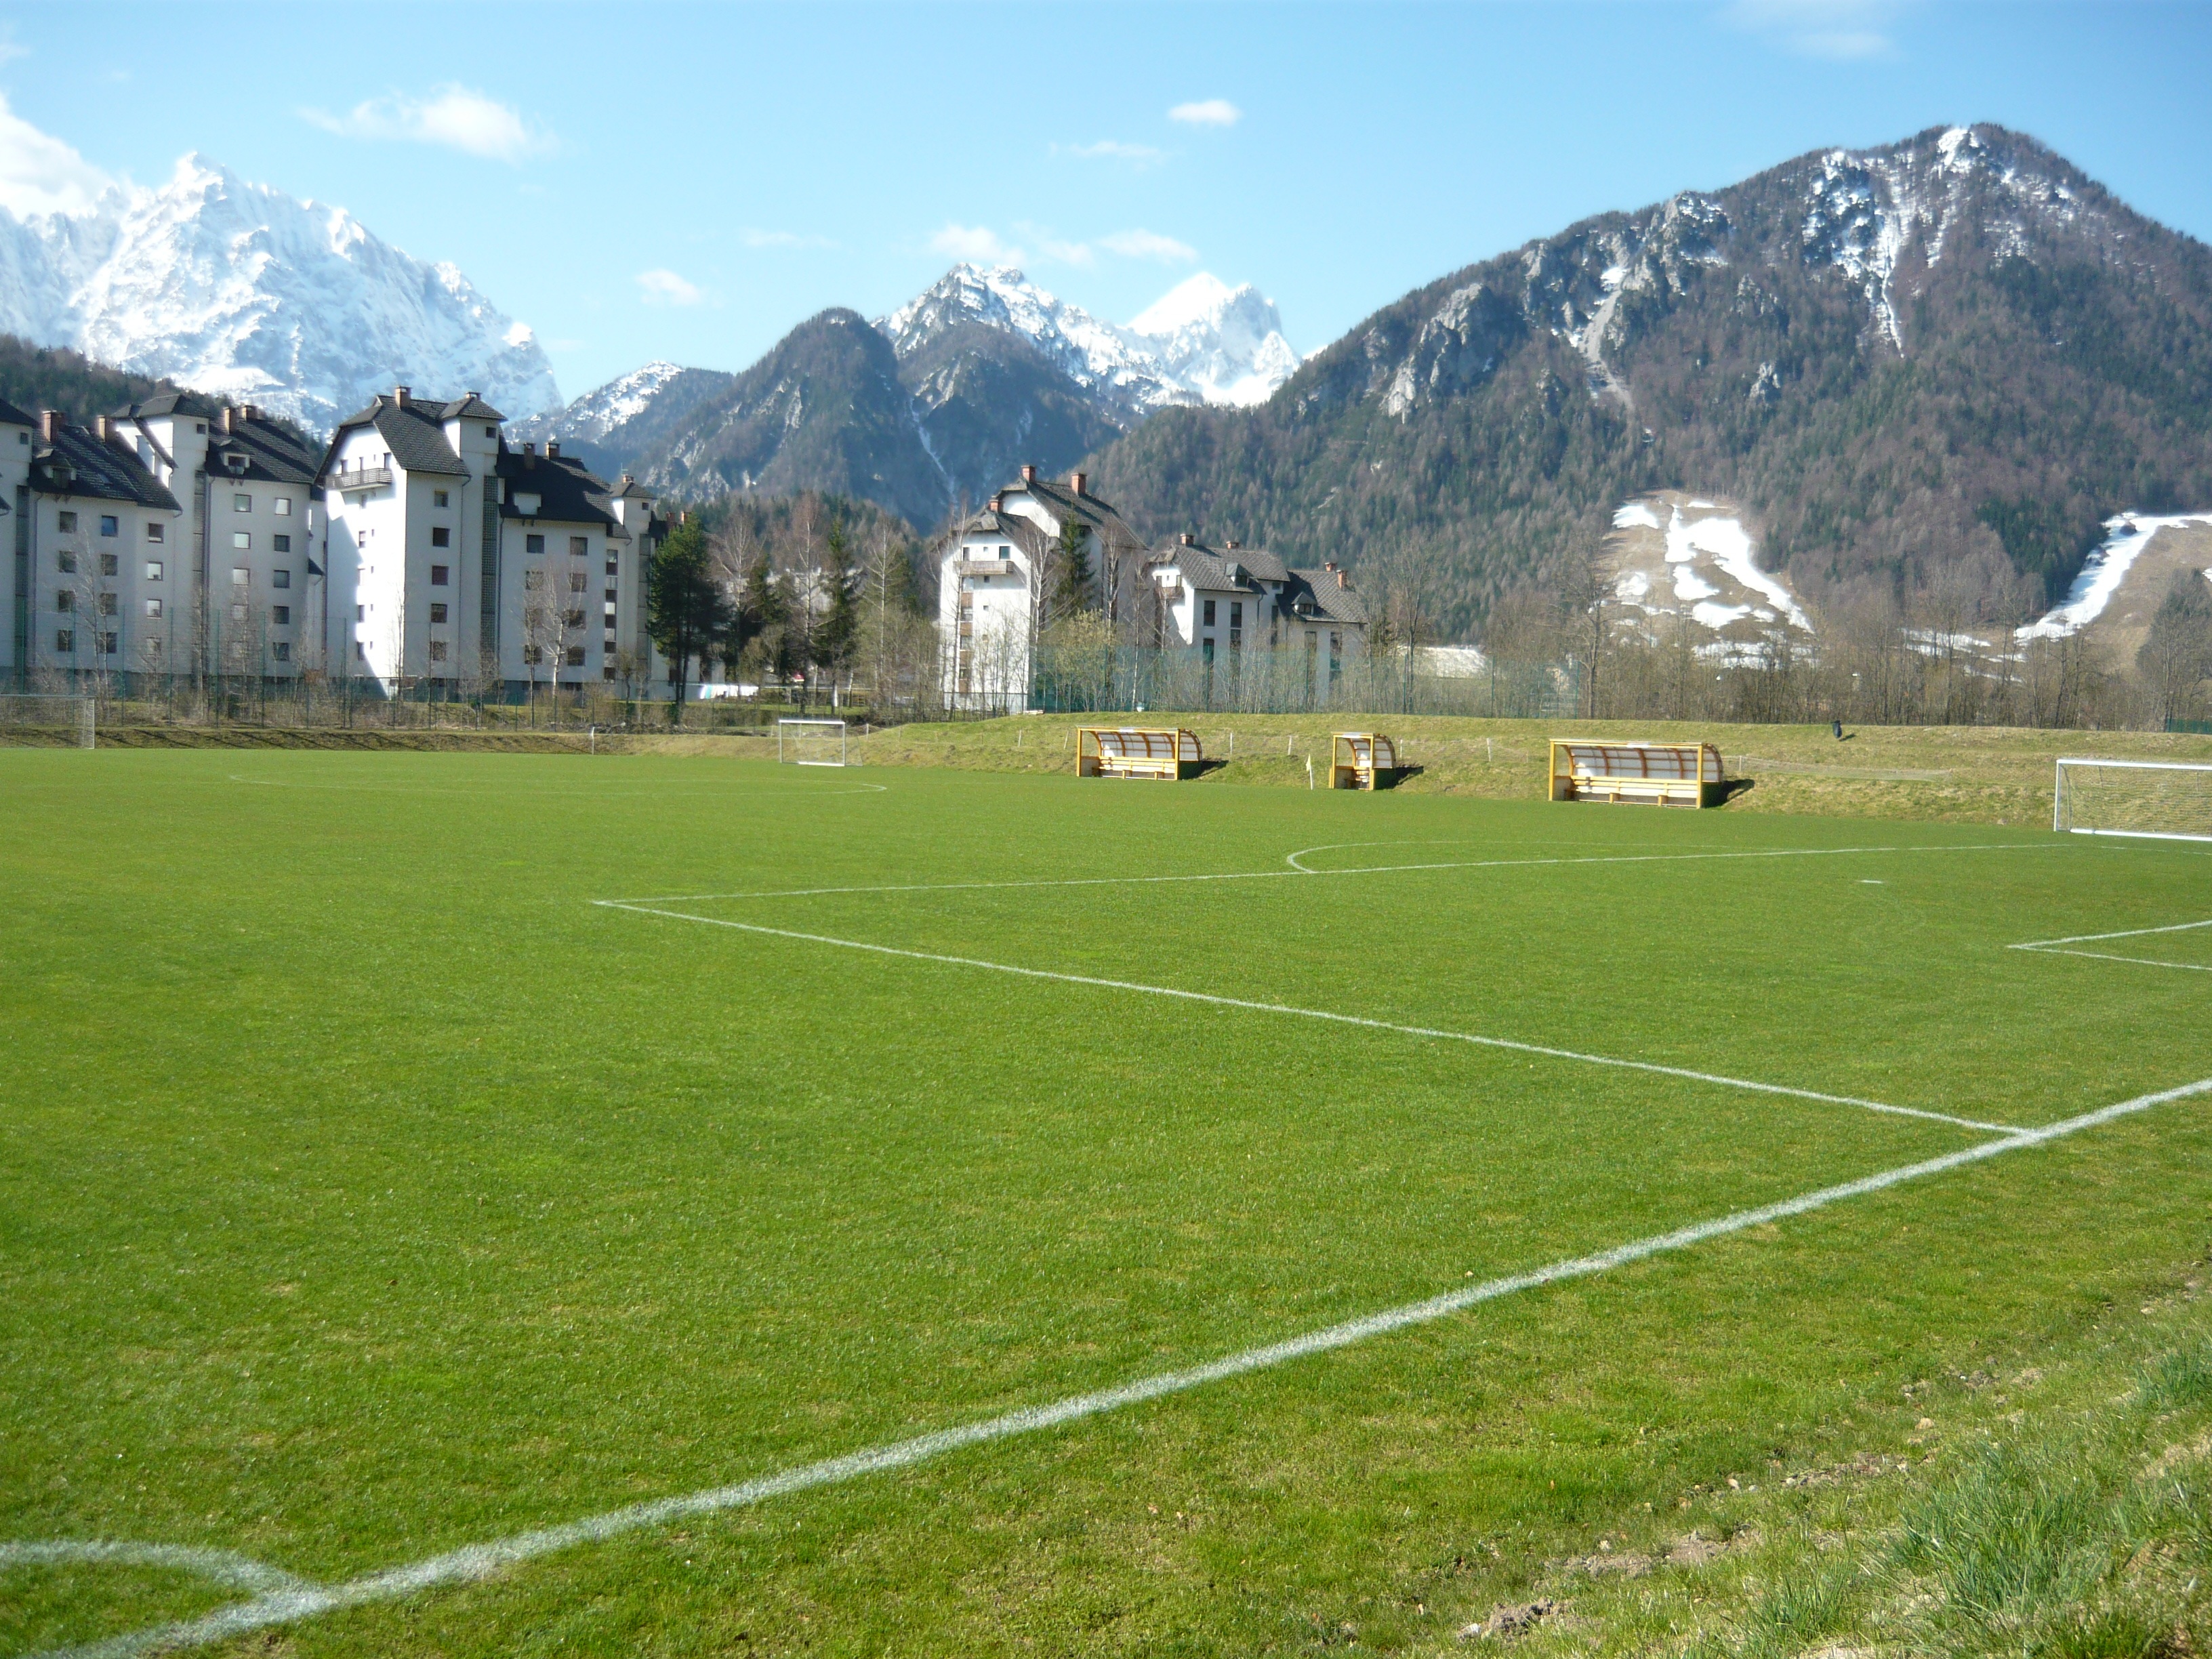
grass, structure, field, lawn, meadow, mountain range, green, pasture, football, stadium, plain, grassland, football field, geographical feature, sport venue, soccer specific stadium